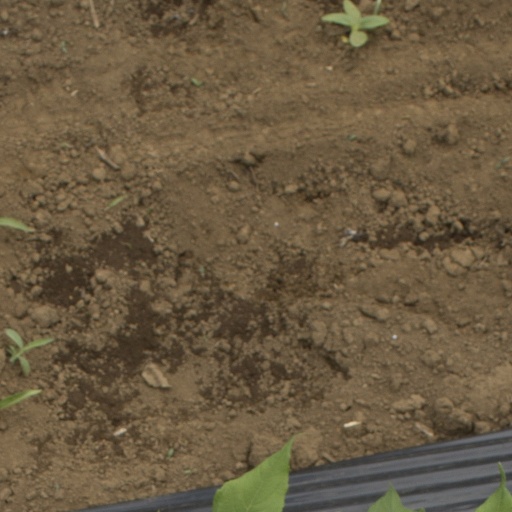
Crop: Jerusalem artichoke